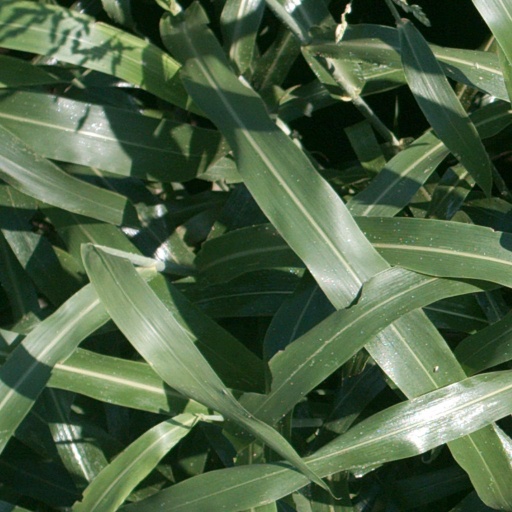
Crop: sorghum